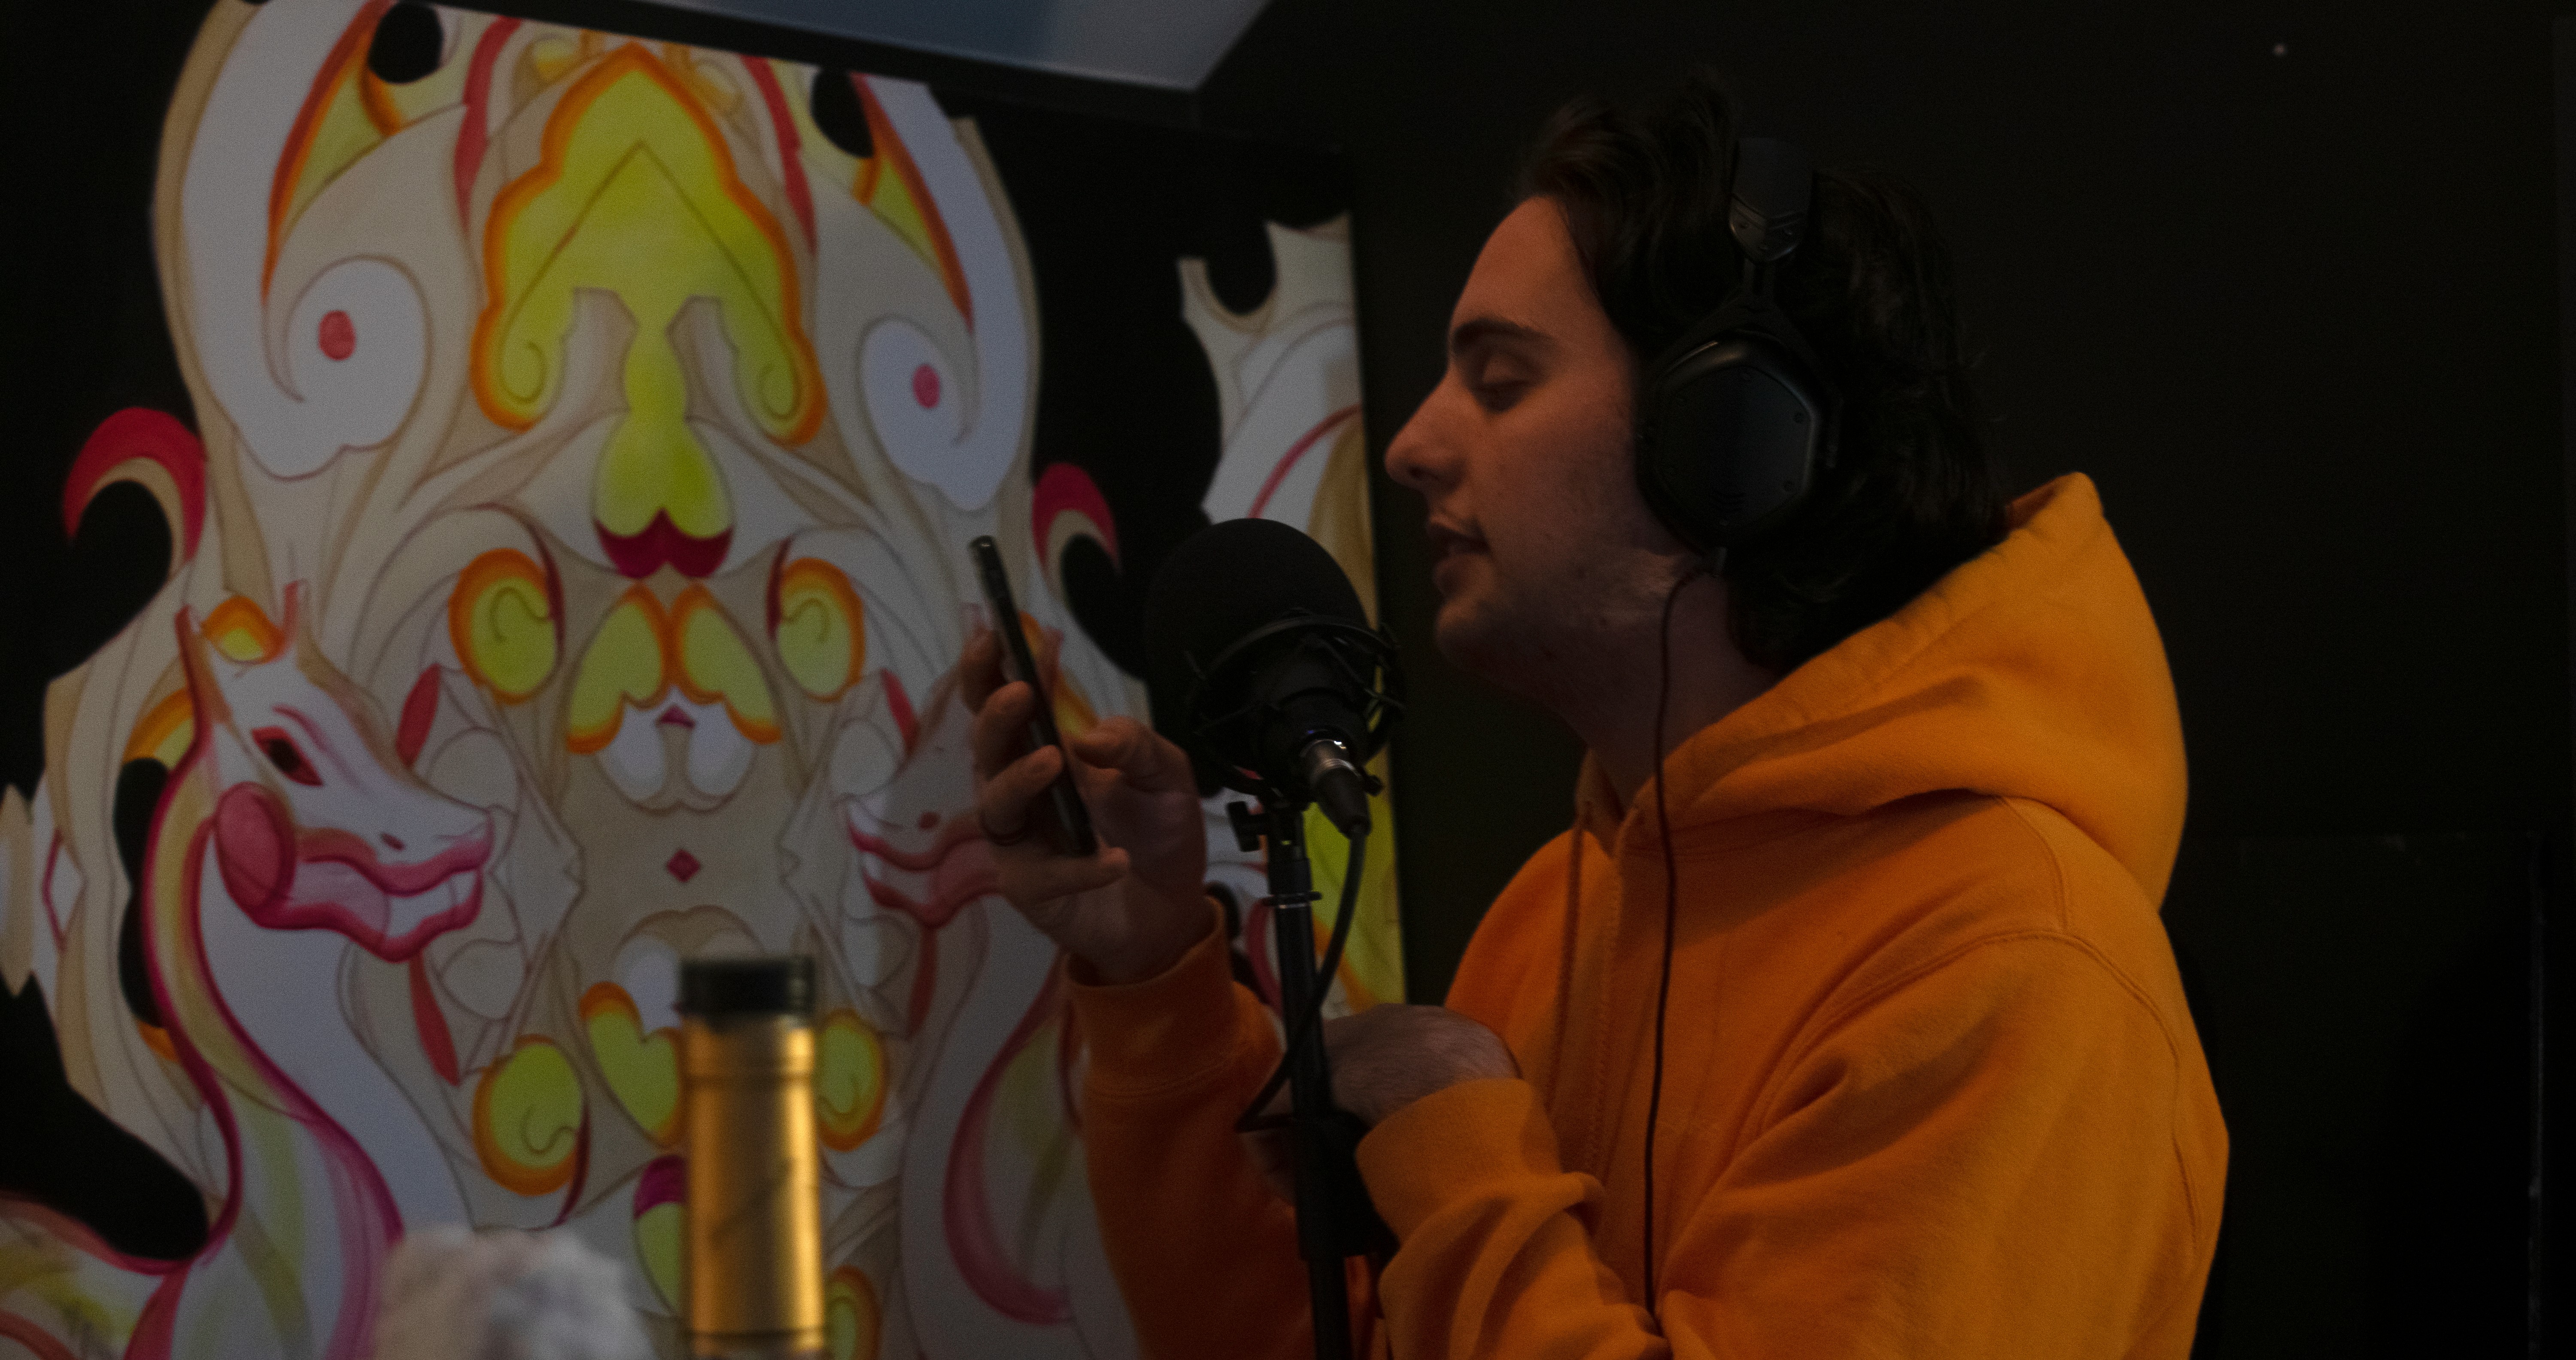
Brecht, Corbeel, illustration, art, work, photography, outside, inside, light, composition, national, nature, color, colour, design, popular, tree, france, belgium, germany, italy, brussels, Brecht Corbeel, decoration, props, concept art, photobashing, reference, blog, people, panda, organism, event, visual arts, adaptation, animation, performance, costume